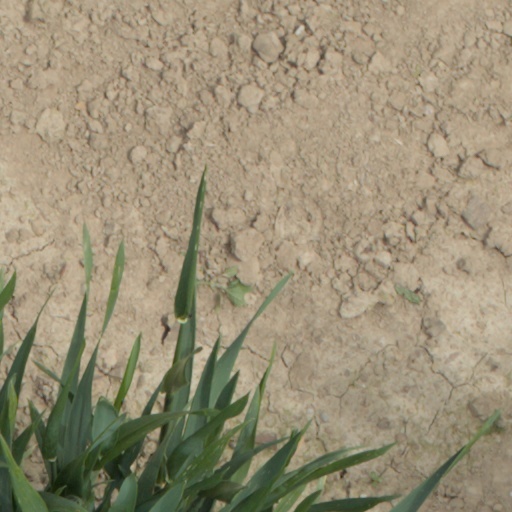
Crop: wheat